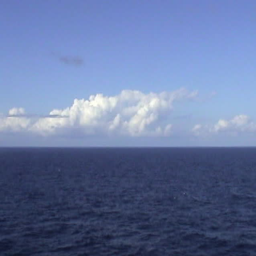
video of the ocean from the deck of a cruise ship .